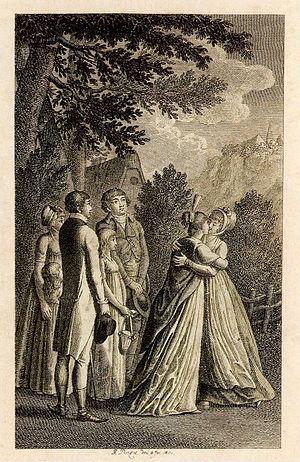
Sophie La Roche née Guterman von Gutershofen est une écrivaine. Elle est la grand-mère de Clemens Brentano et de Bettina von Arnim et l'amante de Christoph Martin Wieland. Son œuvre la plus connue est Mémoires de mademoiselle de Sternheim, un roman épistolaire.